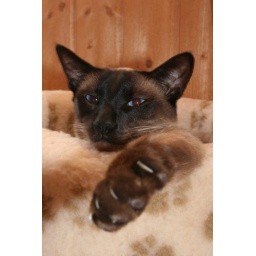
Boy relaxing in the most comfortable cat bed ever.